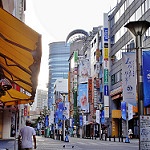
Label: street